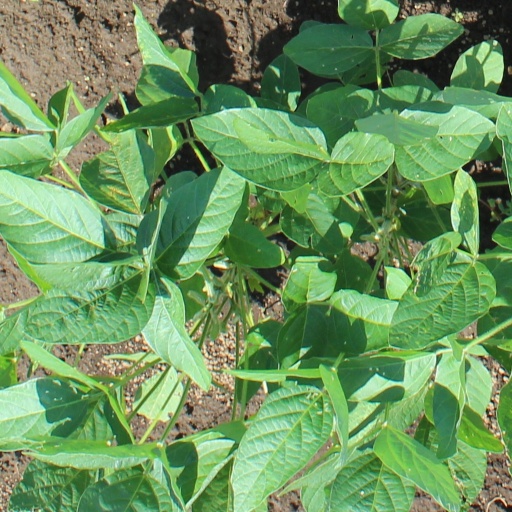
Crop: soybean